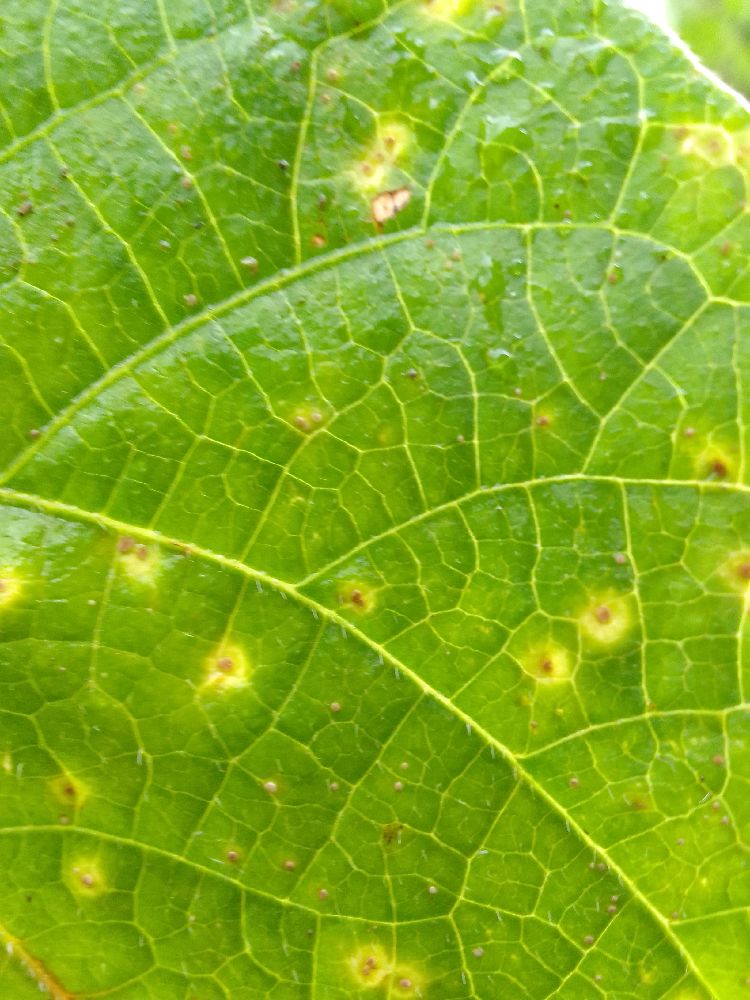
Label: rust